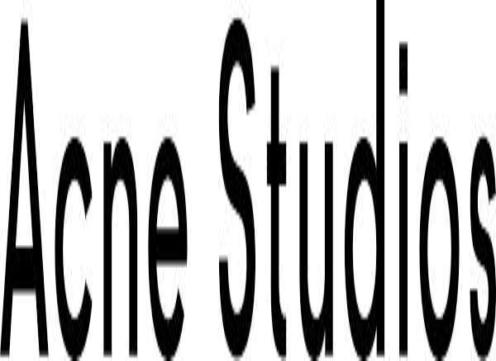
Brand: Acne Studios
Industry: Clothes